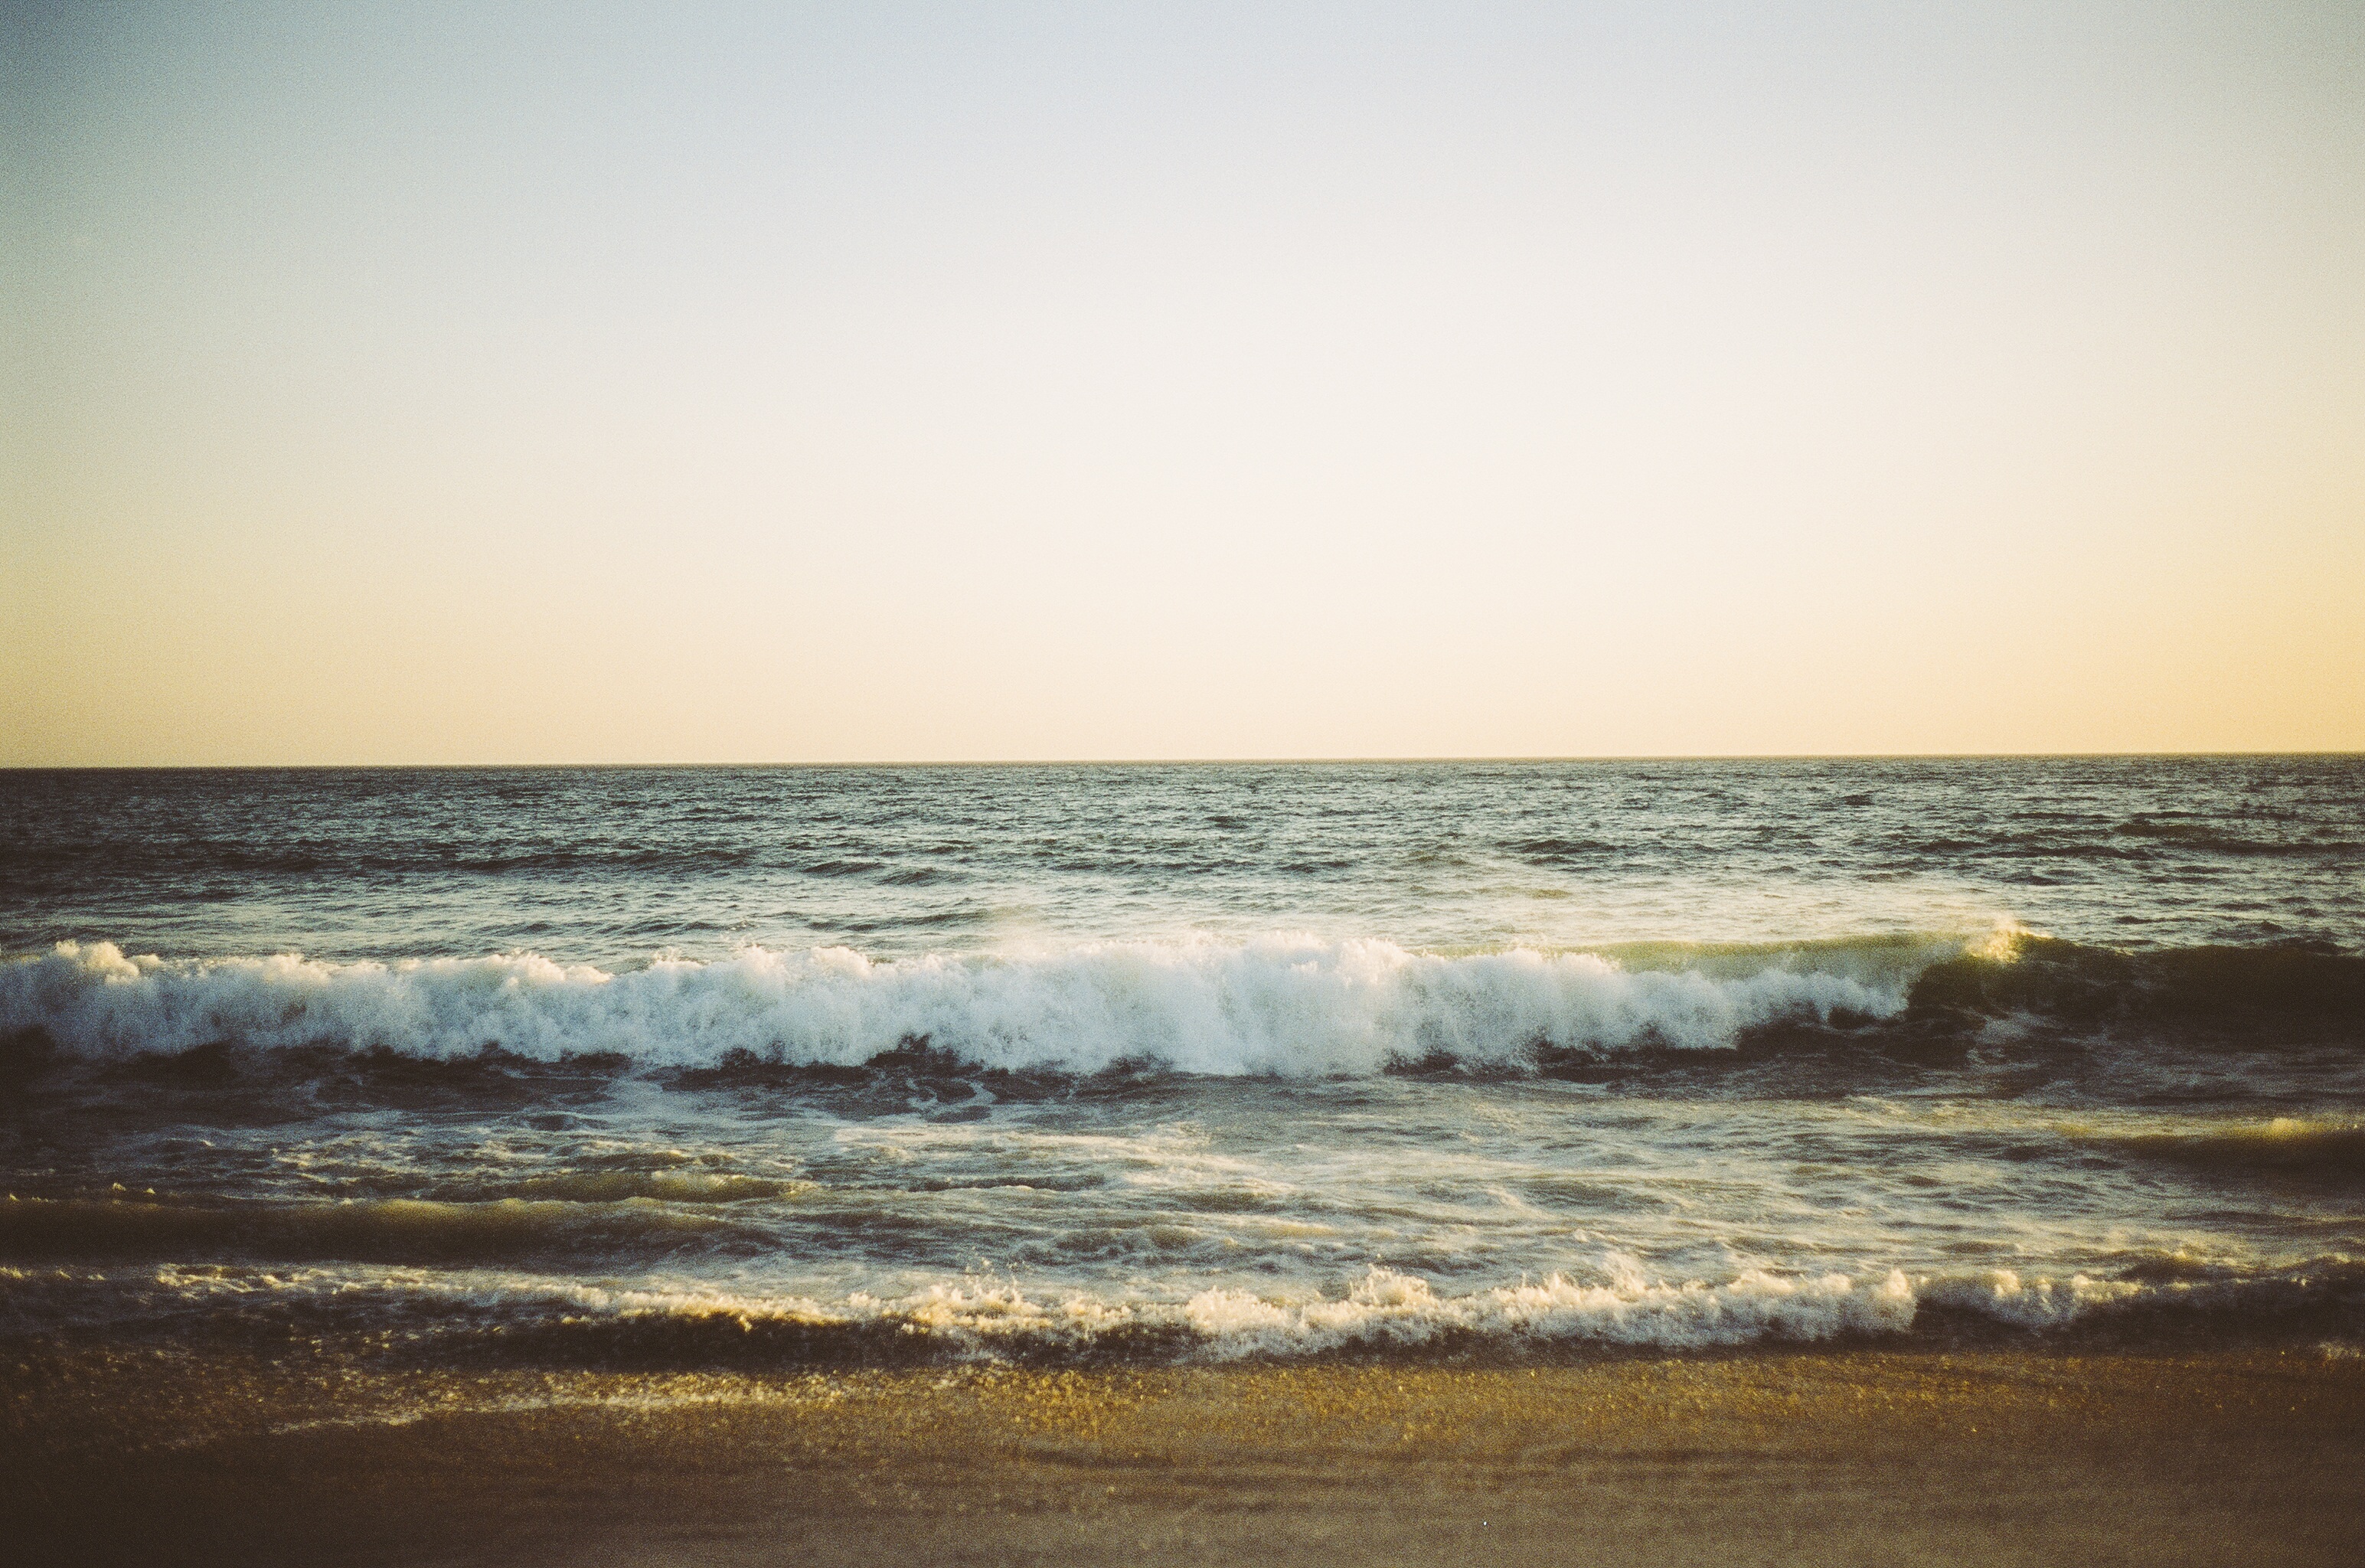
beach, sea, coast, water, nature, sand, ocean, horizon, cloud, sun, sunrise, sunset, sunlight, morning, shore, wave, dawn, tide, summer, dusk, evening, surf, splash, tropical, grunge, body of water, waves, atmospheric phenomenon, wind wave